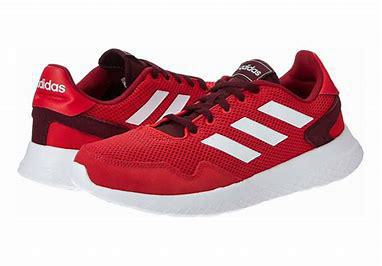
Brand: Adidas
Model: Archivo